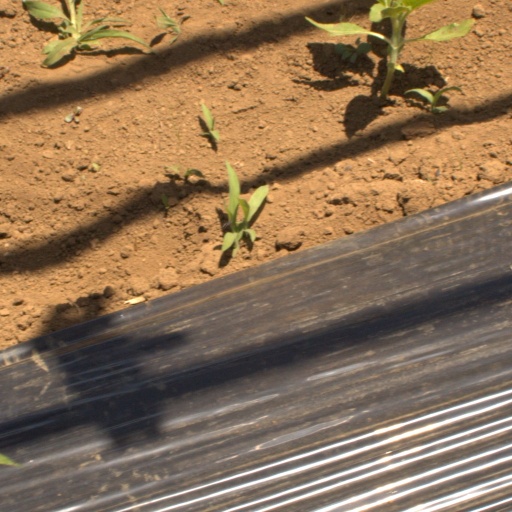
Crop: Jerusalem artichoke